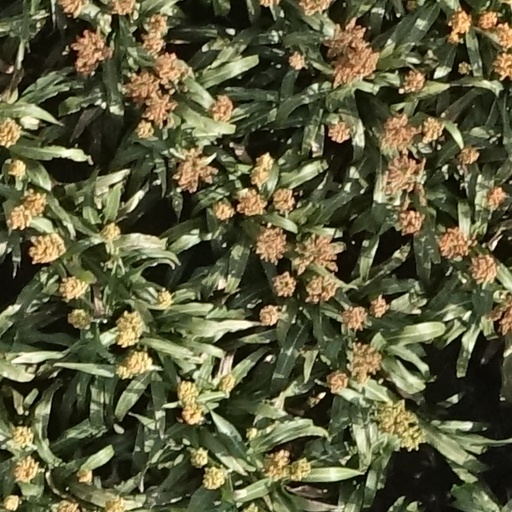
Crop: sorghum